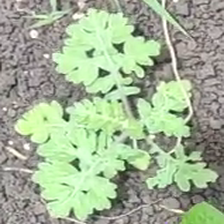
Weed species: Gajar_gavat_(Parthenium hysterophorus)